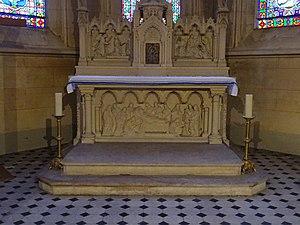
Maromme (Seine-Maritime, France), Autel de la Vierge dans l'église Saint Martin
L' église Saint-Martin est l'église paroissiale de Maromme, en Seine-Maritime. C'est un bâtiment de style néo-gothique situé au centre de la ville, rue de l'église. Le chevet s'élève à quelques dizaines de mètres du Cailly.